Naboløs 4

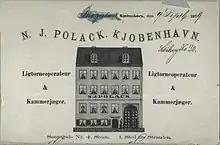
Advert for N. J. Polack, 1879.

The two buildings became known as Naboløs 4 and Snaregade 4 when house numbering by street was introduced in 1859 as a supplement to the old cadastral numbers by quarter. The property was at the time of the 1860 census home to a total of 44 people. The residents included the organ builder Frederik Hoffmann Ramus. Other residents included a master shoemaker and a master building painter,